Russian battleship Sevastopol (1895)

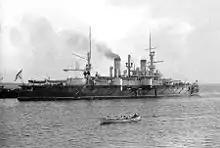
A black and white picture of a large ship with a small, lifeboat-sized ship in front of it

"Sevastopol", named for the siege of Sevastopol during the Crimean War, was laid down at the Galernii Island shipyard in Saint Petersburg on 7 March 1892. Construction was led by two engineers, E. P. Andruschenko and N. I. Afanasyev, and began on 7 May 1892, about the same time as the battleship was laid down. The ceremony was attended by Alexander III of Russia and then-Tsesarevich Nicholas II. "Sevastopol" was launched on 1 June 1895 and, after the completion of her hull and decks in 1898, was transferred to Kronstadt where her armor and guns were installed. "Sevastopol" was finished in 1899 and Nikolai Chernishev became her captain, a post which he would retain until 17 March 1904, when Nikolai von Essen assumed command.